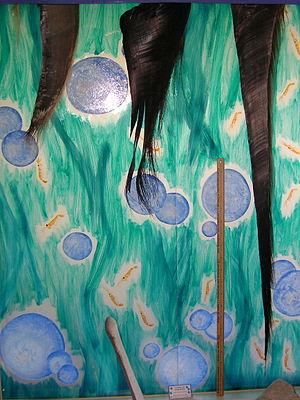
Fanons de (de gauche à droite): petit rorqual (Balaenoptera acutorostrata), rorqual commun (Balaenoptera physalus), rorqual bleu (Balaenoptera musculus et baleine noire de l'Atlantique Nord (Eubalaena glacialis), exposés à la Station exploratoire du Saint-Laurent, à Rivière-du-Loup, au Québec
Les fanons sont des lames cornées qui garnissent la mâchoire supérieure de certains cétacés, les mysticètes.